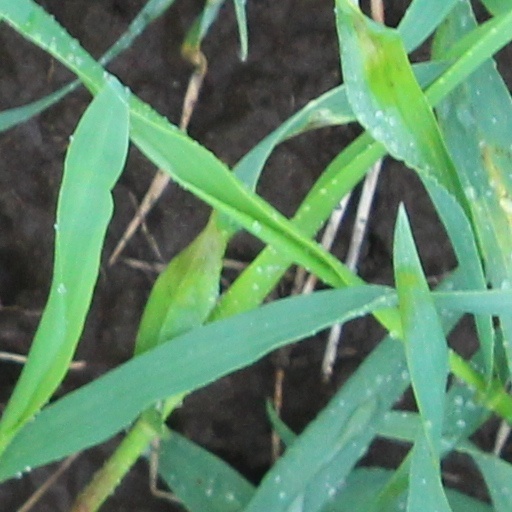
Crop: wheat